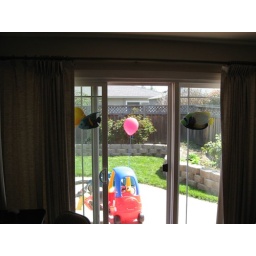
more fish around the house